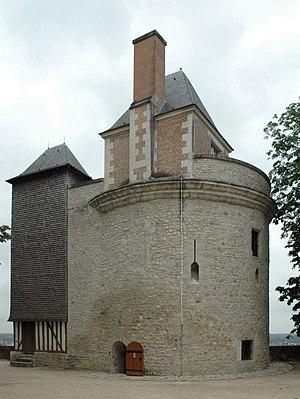
Château de Blois, Tour du Foix
Ce tableau présente la liste de tous les monuments historiques classés ou inscrits dans la ville de Blois, Loir-et-Cher, en France.
Le château royal de Blois, situé dans le département de Loir-et-Cher, fait partie des châteaux de la Loire. Il fut la résidence favorite des rois de France à la Renaissance.